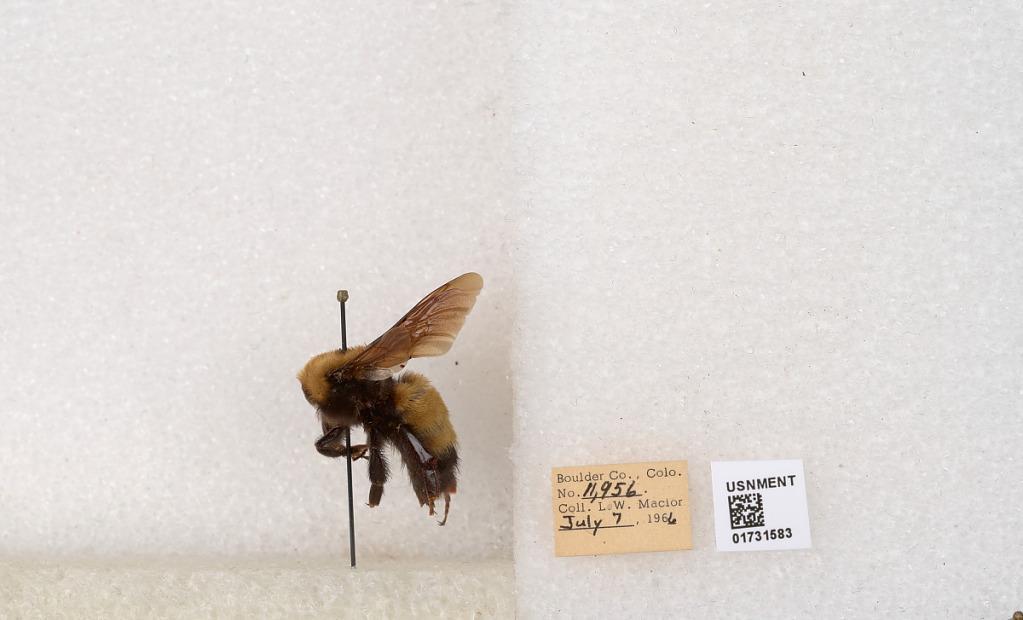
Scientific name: Bombus (Bombus) nevadensis Cresson